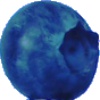
Label: huckleberry